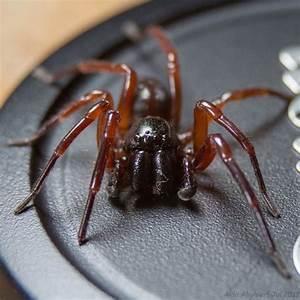
spider